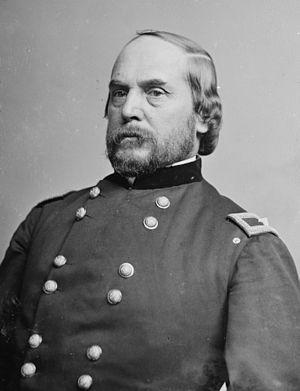
Rufus Ingalls est un major général américain de l'Union. Il est né le 23 août 1818 à Denmark, dans le Maine et est mort le 15 janvier 1893 à New York. Il est inhumé au cimetière national d'Arlington, en Virginie.